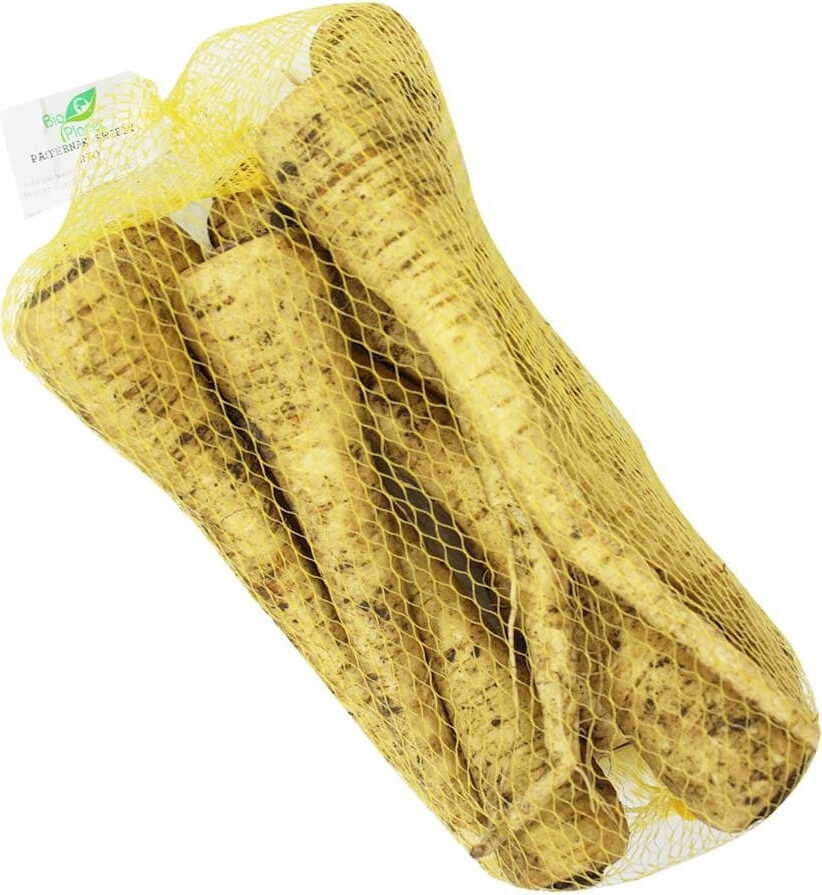
Frische Pastinaken BIO (polnisch) (ca. 0,50 kg)
- Quelle für Vitamine und Mineralien - empfohlen für Schlankheitskuren - universeller Zusatz Die Pastinake (Pastinaca sativa L.) ist eine zweijährige Pflanze aus der Familie der Selleriegewächse. Sie kommt aus Europa und Teilen Asiens. Früher war sie ähnlich beliebt wie die Kartoffel in Polen, wurde aber später von ihr verdrängt. Heute wenig bekannt, manchmal mit ihrer Cousine Petersilie verwechselt, sind Pastinaken ein äußerst gesundes Gemüse. Reich, inkl. an Folsäure, B-Vitaminen, Vitamin C, Eisen, Kalzium, Phosphor und Kalium, enthält nicht viele Kalorien, wird für Schlankheitskuren empfohlen. Pastinaken lassen sich vielseitig zubereiten - kochen, backen, grillen, braten, à la Pommes zubereiten, in Suppe, Fleisch oder Salate geben. AUFBEWAHRUNGSEMPFEHLUNG Kühl und trocken lagern
Brand: BIO PLANET
Category: Food, Beverages & Tobacco > Food Items > Fruits & Vegetables > Fresh & Frozen Vegetables > Parsnips